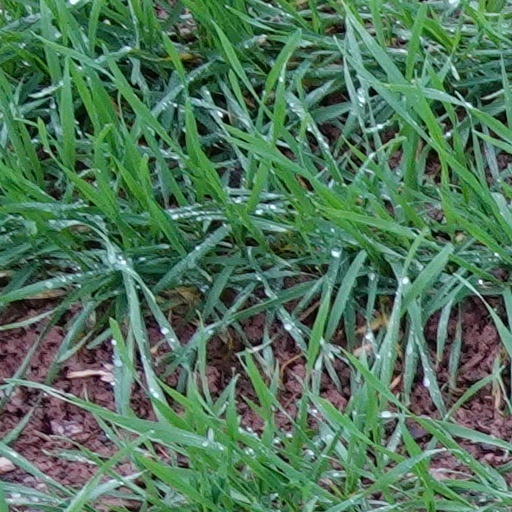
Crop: wheat